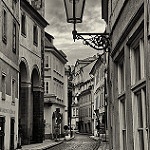
Scene: Outdoor